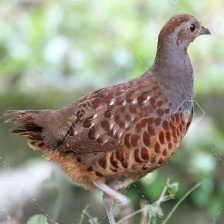
Species: CHINESE BAMBOO PARTRIDGE
Scientific name: BAMBUSICOLA THORACICUS
ImageNet parent category: partridge